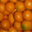
Label: orange